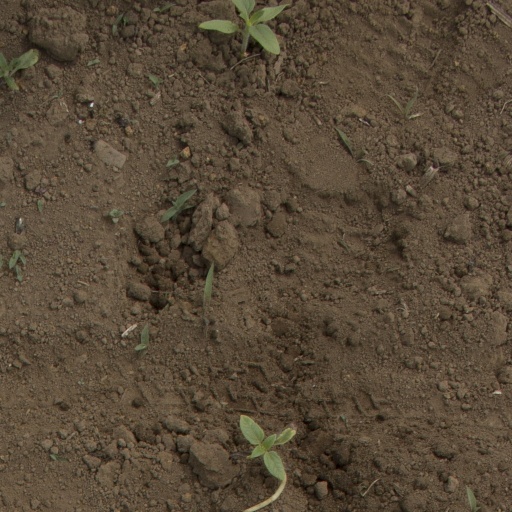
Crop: Jerusalem artichoke